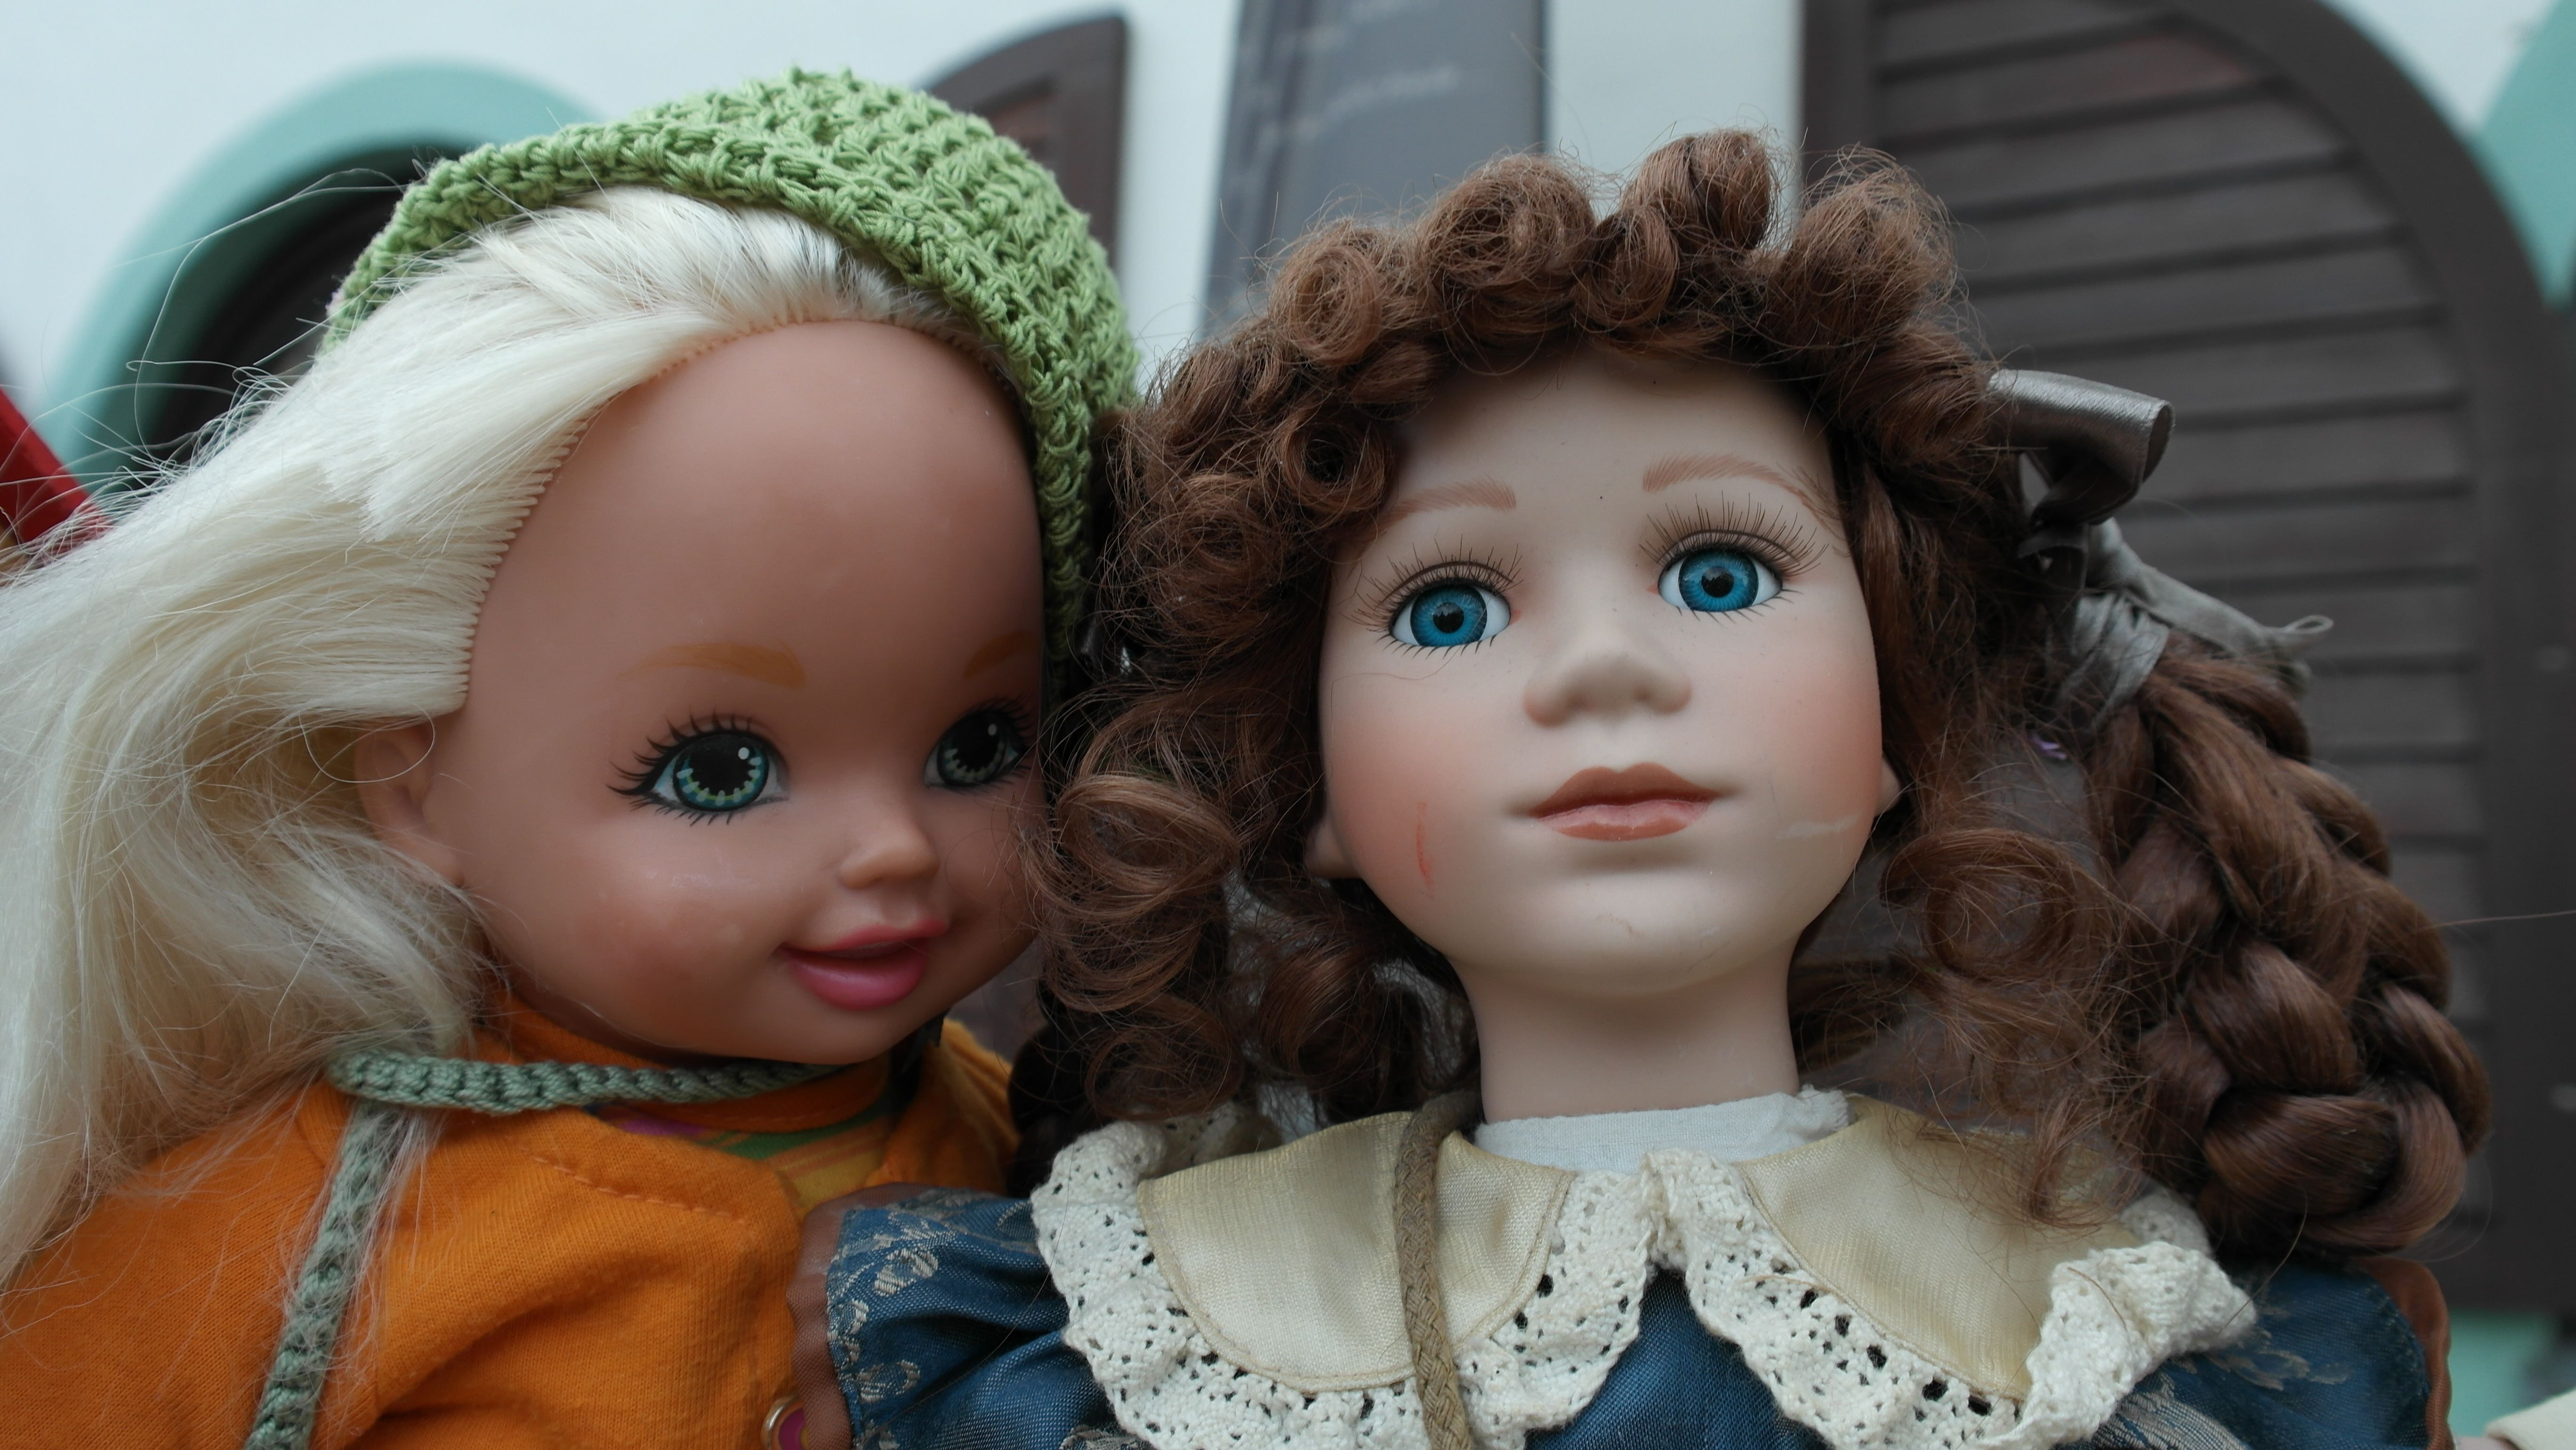
girl, play, portrait, blue, toy, smiling, playful, cheerful, face, doll, eyes, children, dress, eye, head, toys, skin, sweetness